Kazim Elias

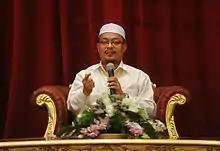
Elias in 2013

Ustaz Datuk Mohammad Kazim bin Elias (born November 28, 1972), better known as Ustaz Datuk Kazim Elias, is a Malaysian popular independent preacher, writer, lecturer and Islamic consultant from Malaysia.